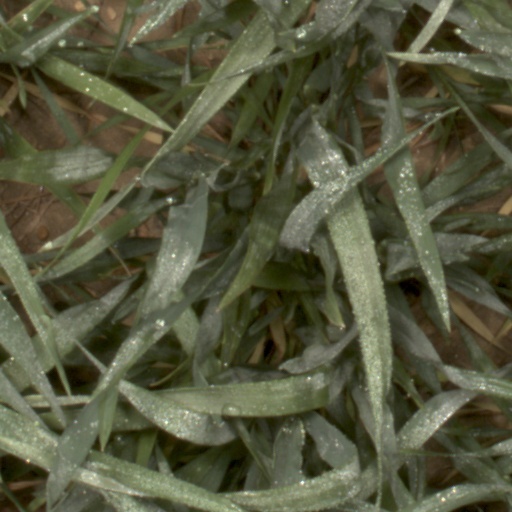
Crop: wheat